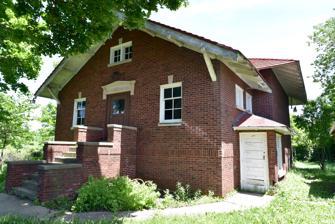
Building: Big Woods School
Country: United States of America
Year built: 1918
United States historic place Big Woods School U.S. National Register of Historic Places Show map of Illinois Show map of the United States Location 3033 N. Eola Rd., Aurora, Illinois Coordinates 41°48′56″N 88°13′55″W / 41.81556°N 88.23194°W / 41.81556; -88.23194 Built 1917 ( 1917 ) -18 Built by Schiffler Brothers Architectural style American Craftsman NRHP reference No. 16000197 Added to NRHP April 21, 2016 The Big Woods School is a historic one-room schoolhouse located at 3033 N. Eola Road in Aurora , Illinois . The school was built in 1917–18 to replace the original Big Woods School, which was built in the mid-19th century and had fallen into disrepair. The red brick school building has a Craftsman design. It was one of the first schoolhouses in DuPage County built after Illinois' Sanitation Law of 1915, which created a set of modern safety and sanitation standards for the state's public schools. The school's plan is essentially the same as that recommended by the state, with considerations for playground space, lighting, ventilation, and indoor plumbing. In 1963, the school closed due to consolidation with two nearby schools, and the building was sold to a private owner; it is now owned by a not-for-profit preservation group. The schoolhouse was added to the National Register of Historic Places on April 21, 2016. References